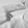
ASL letter: H